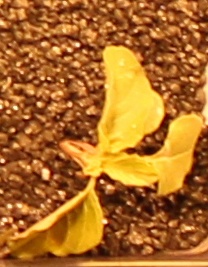
Label: Redroot Pigweed